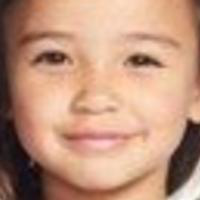
Age group: age 01-10